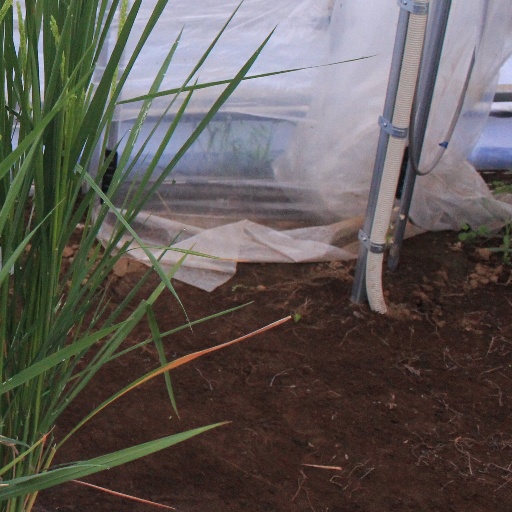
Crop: rice